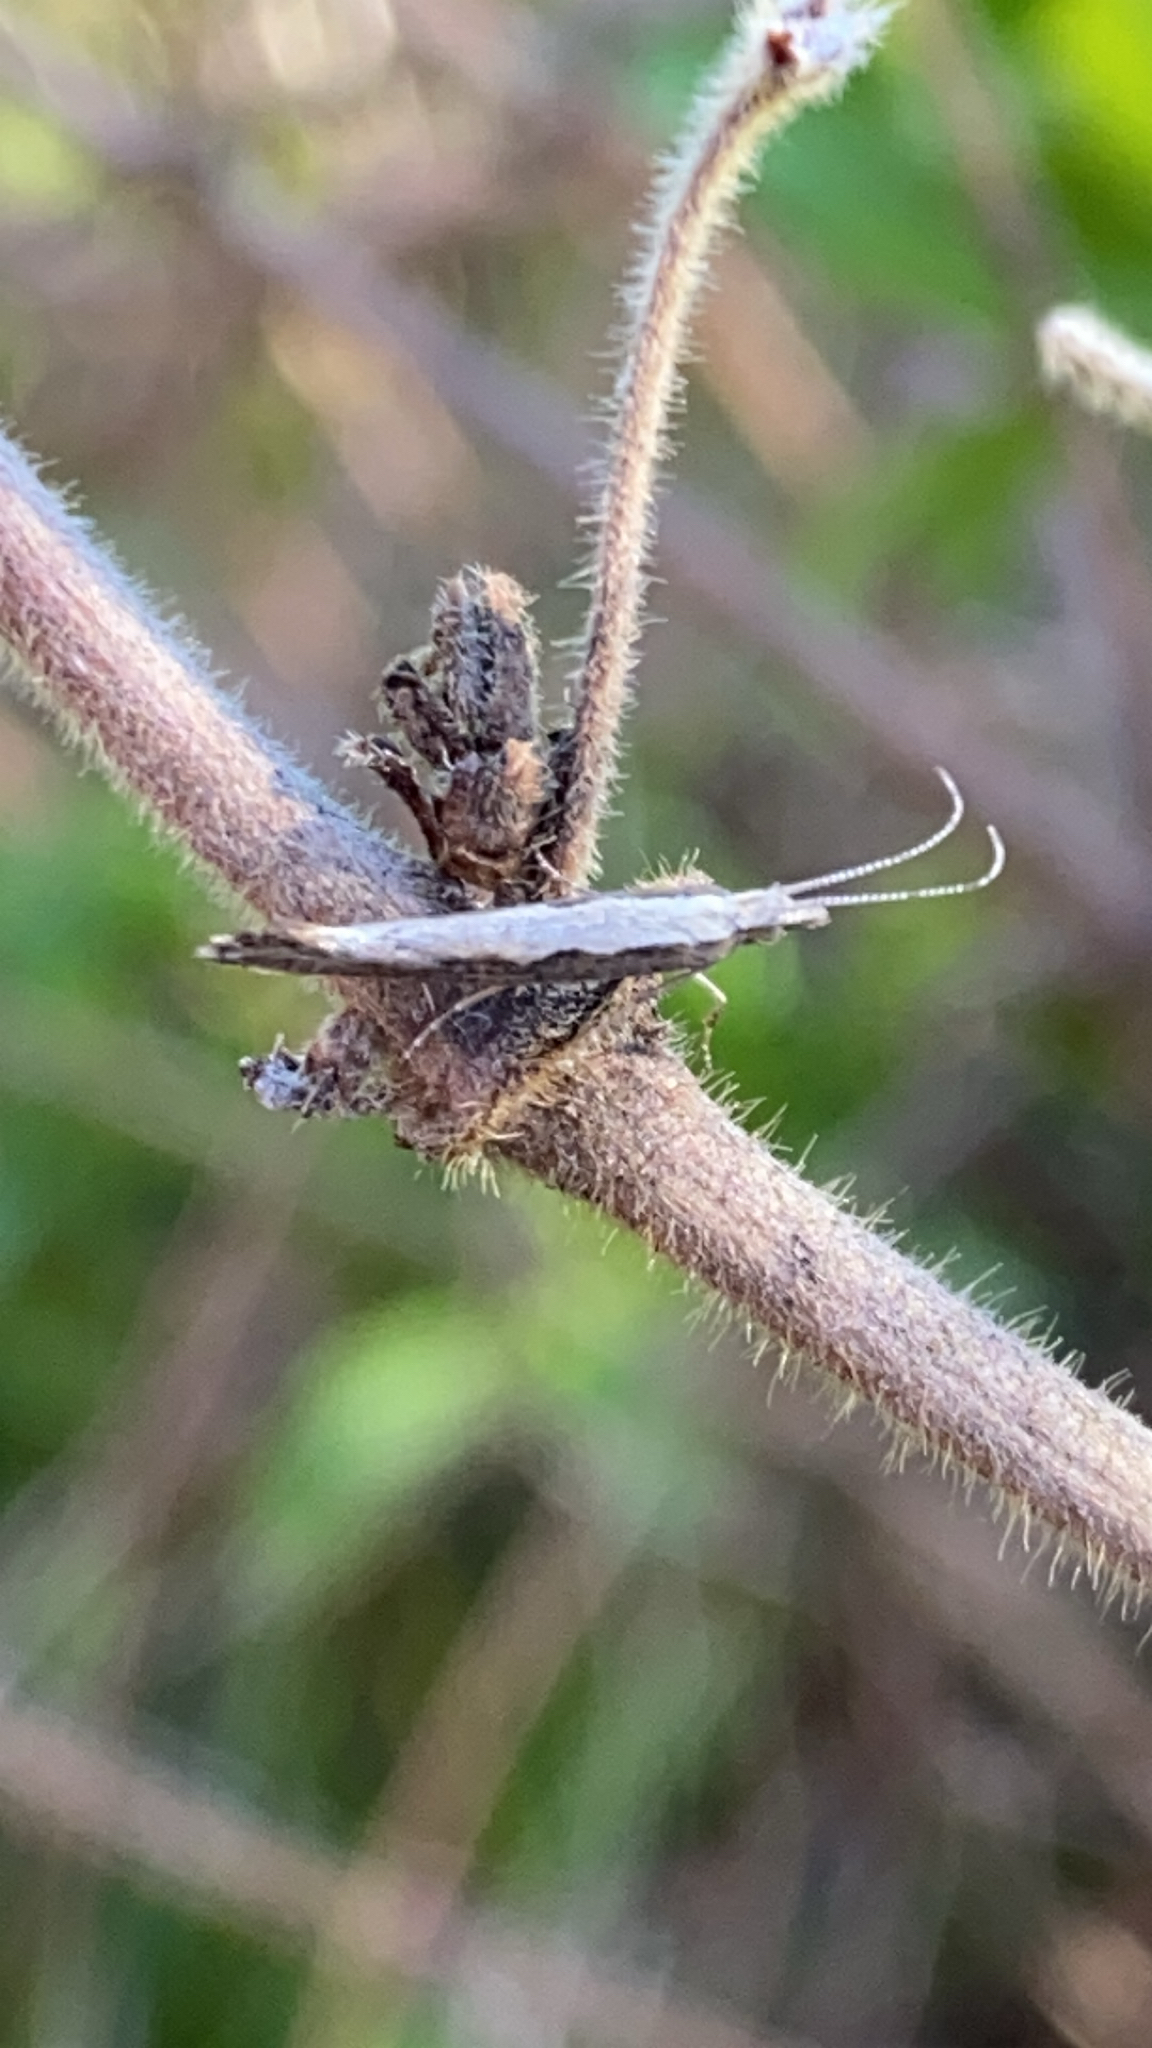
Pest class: diamondback_moth